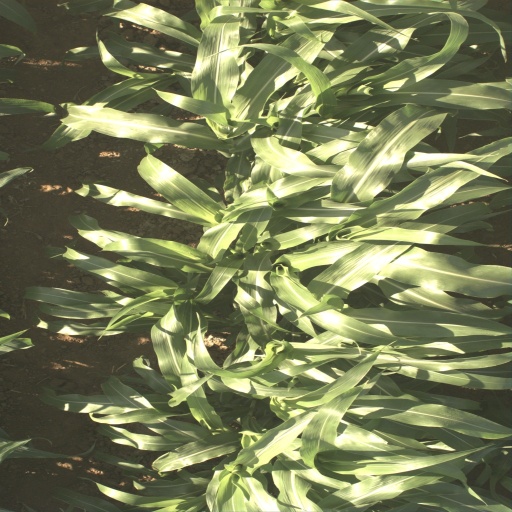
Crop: sorghum